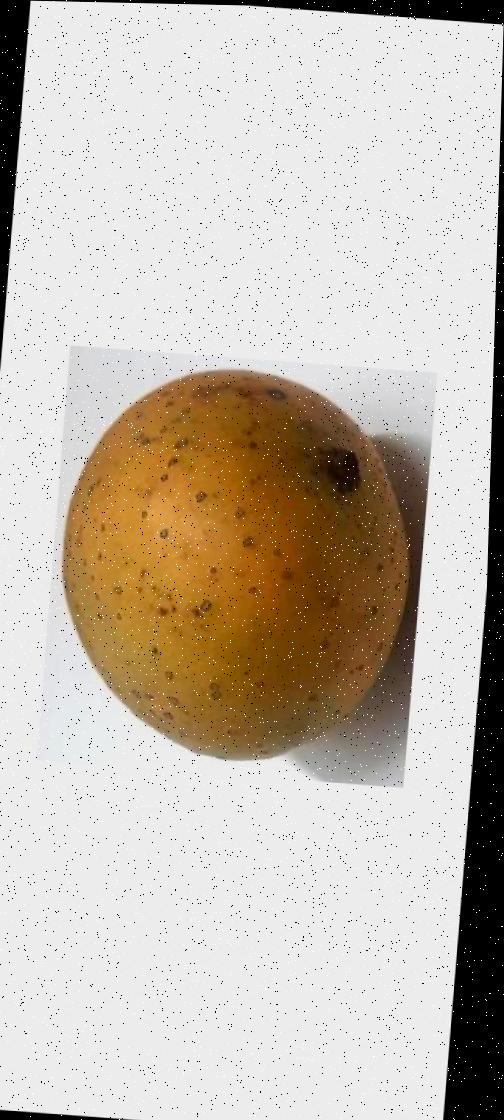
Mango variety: Gourmoti